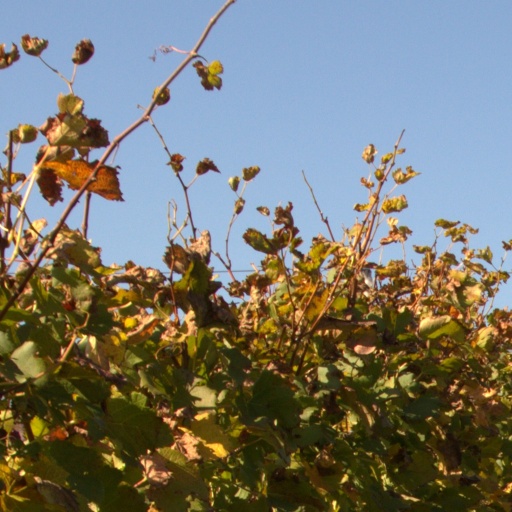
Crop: grape